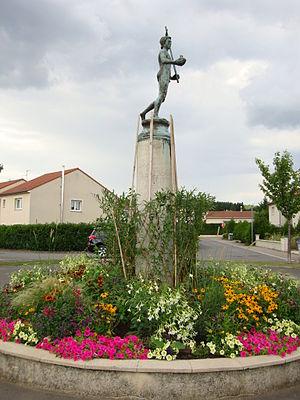
Statue de Mercure - Hettange-Grande (Moselle)
Hettange-Grande est une commune française située dans le département de la Moselle en région Grand Est, à cinq kilomètres de la frontière franco-luxembourgeoise.